Khara-Khoto

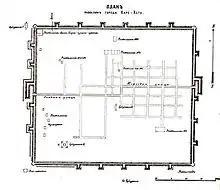
Kozlov expedition map of Khara-Khoto. The mosque is in the extreme bottom-left corner of the map just outside the city walls, indicated by a rectangular shape labeled with the words "Раз. мечети".

However, Khara-Khoto was earlier discovered by a Buryat person called Tsokto Badmazhapov in the spring of 1907. Badmazhapov sent photographs and a handwritten description of Khara-Khoto to the Geographical Society in St Petersburg. On May 1, 1908, during his 1907–1909 expedition to Central Asia, Kozlov arrived at Khara-Khoto and, with a dinner and gift of a gramophone to a local Torghut lord Dashi Beile, obtained permission to dig at the site. Over 2,000 books, scrolls and manuscripts in the Tangut language were uncovered. Kozlov initially sent ten chests of manuscripts and Buddhist objects to St. Petersburg, returning again in May 1909 for more objects. The books and woodcuts were found in June, while excavating a stupa outside city walls some westward.